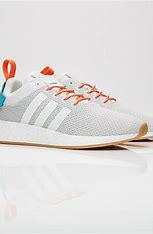
Brand: Adidas
Model: NMD R2